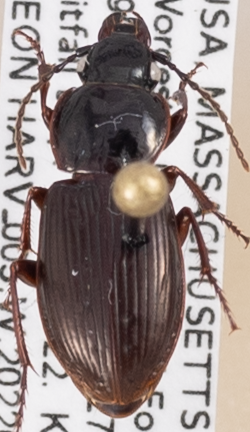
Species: Pterostichus pensylvanicus
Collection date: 2022-08-10
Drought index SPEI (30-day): -0.404
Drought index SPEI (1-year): -0.54
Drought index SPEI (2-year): -0.62